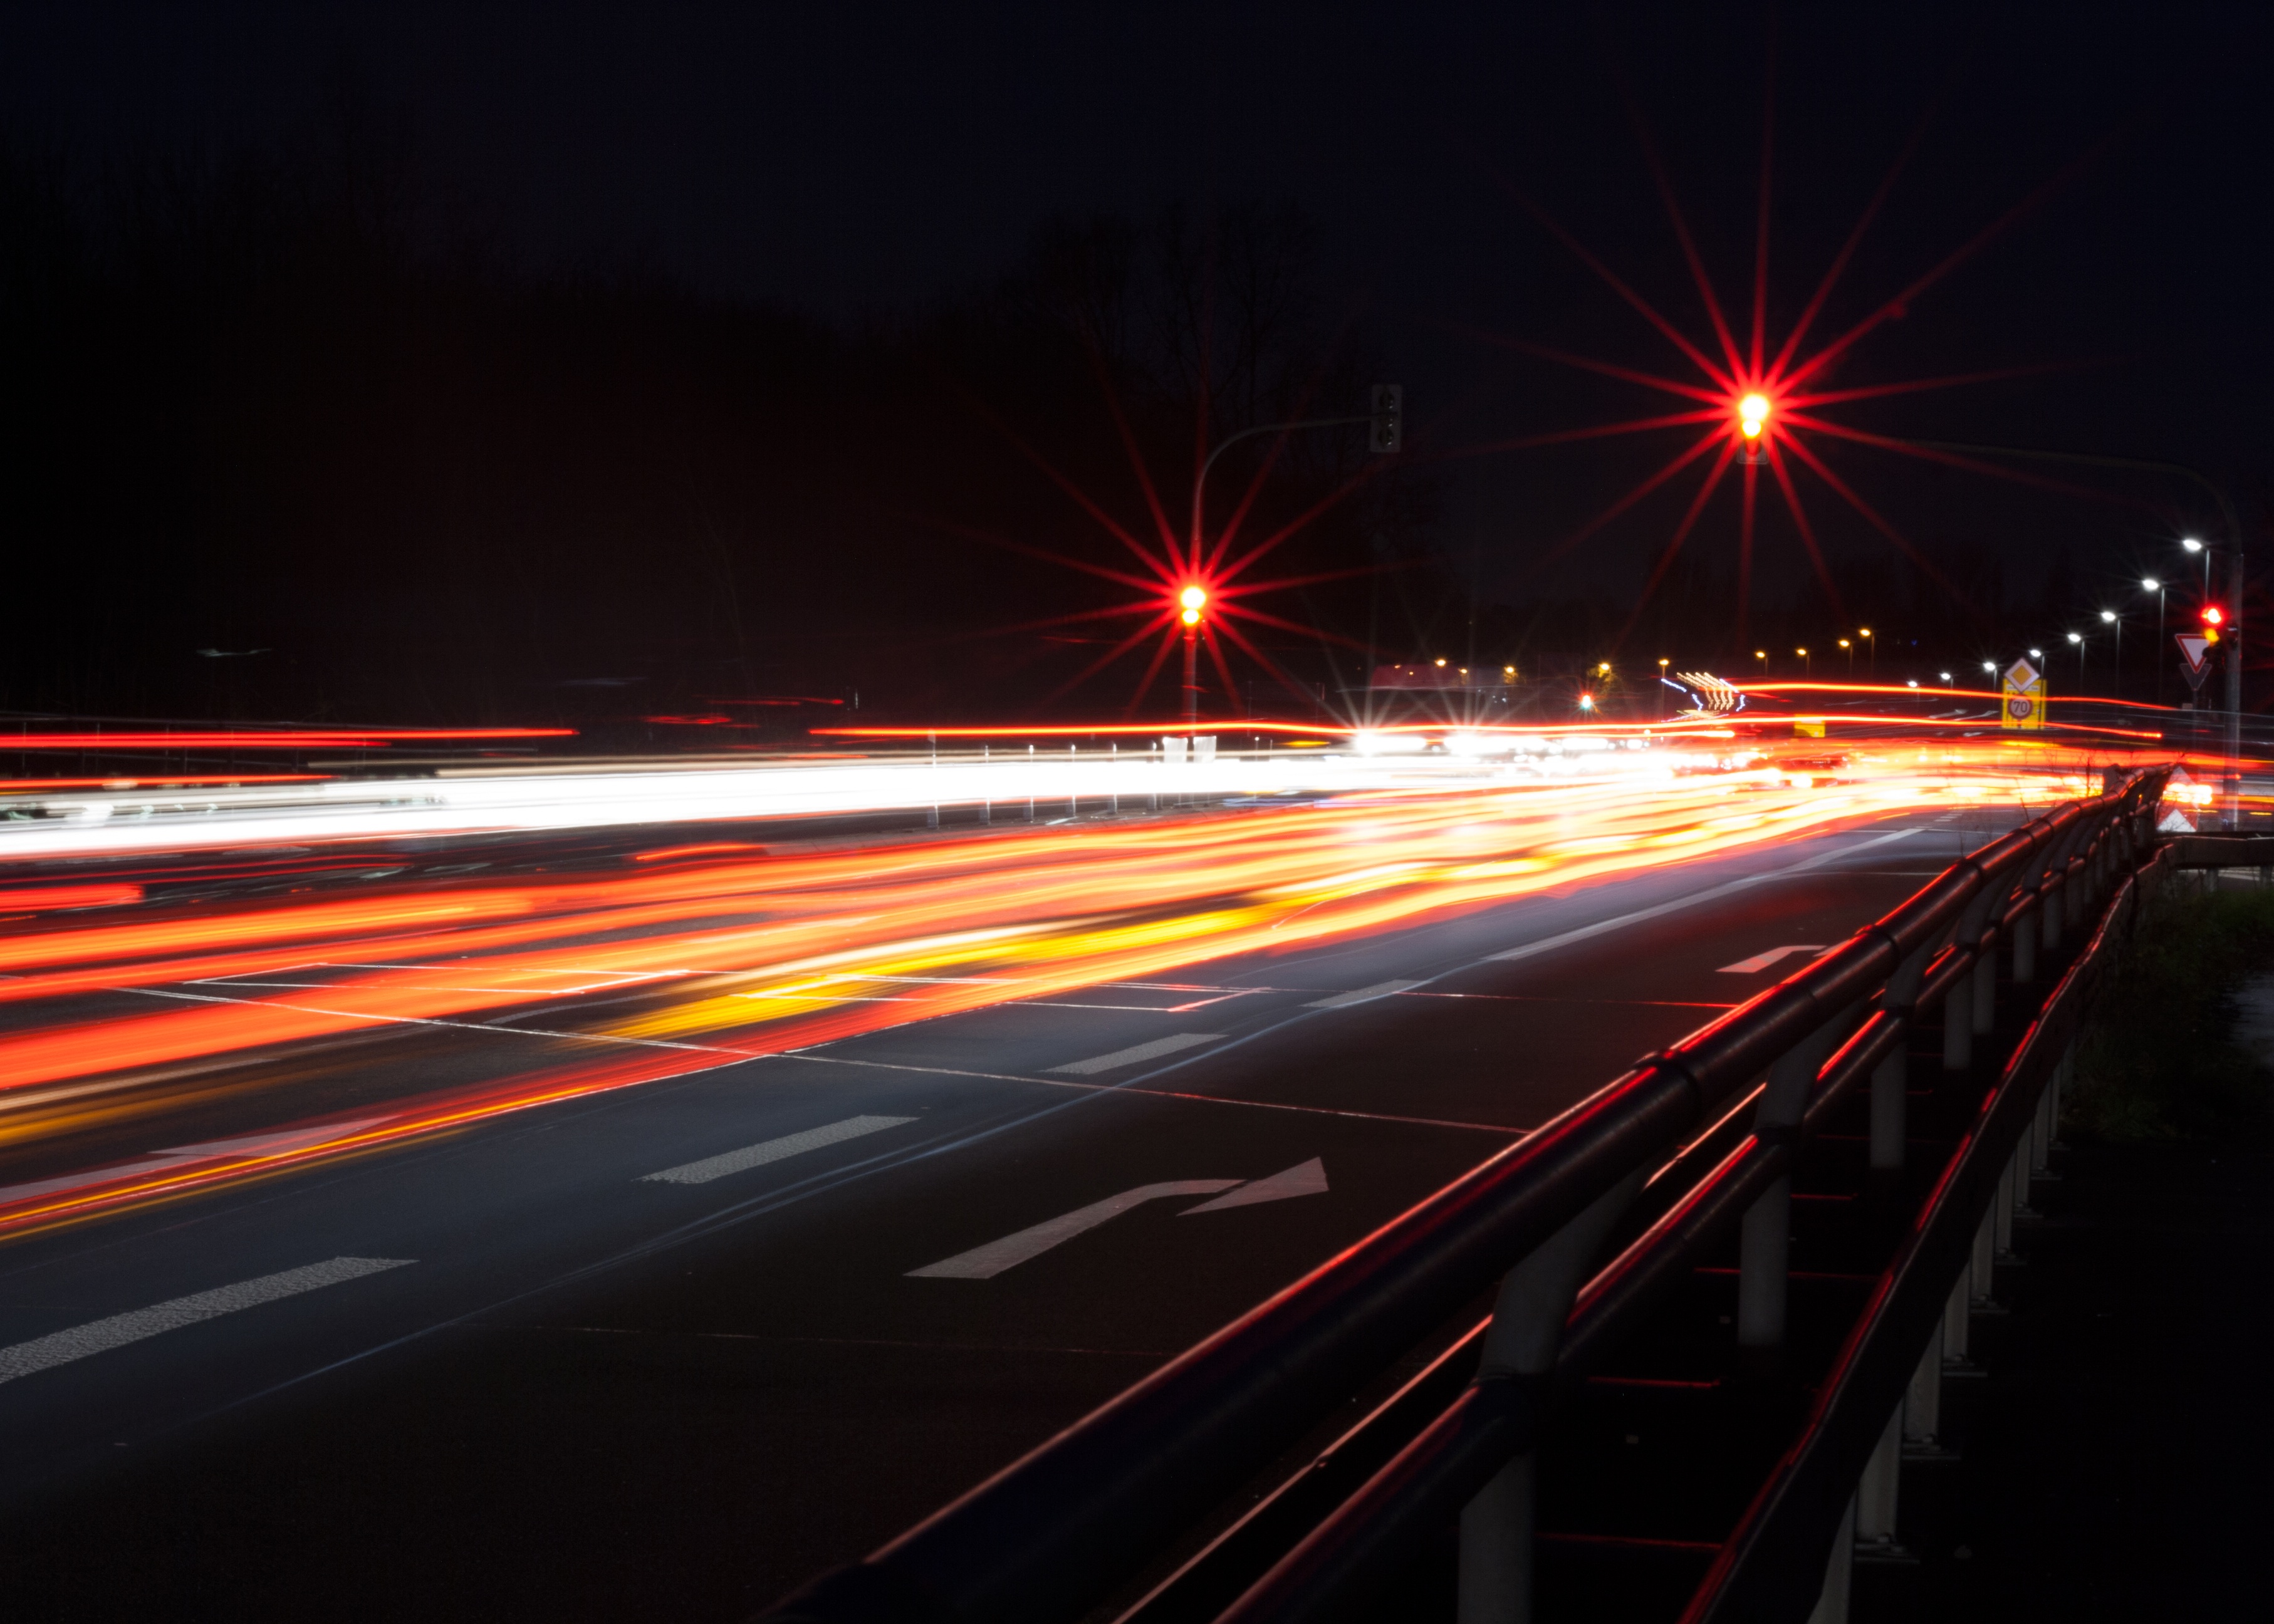
light, night, highway, dusk, evening, line, darkness, lighting